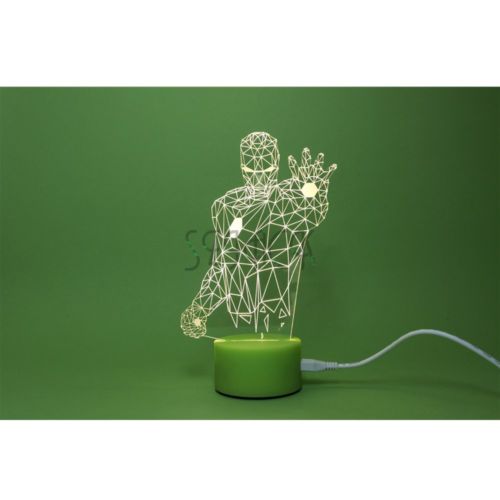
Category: lamp